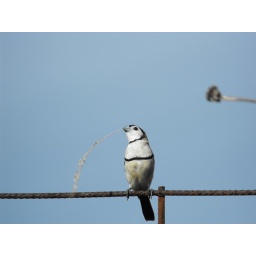
perched against a clear blue sky